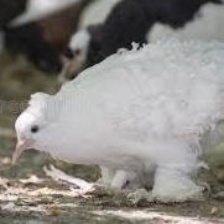
Species: FRILL BACK PIGEON
Scientific name: COLUMBA LIVIA DOMESTICA